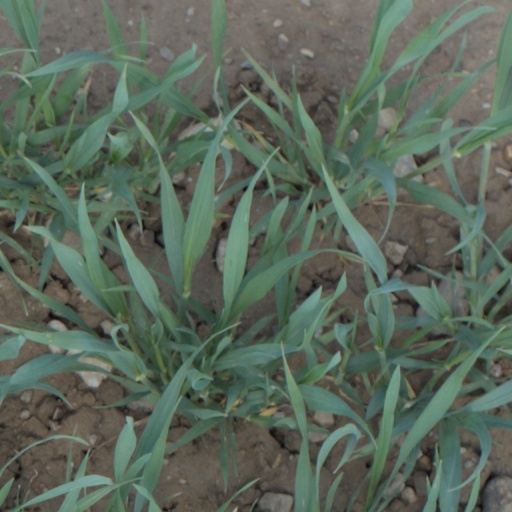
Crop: wheat